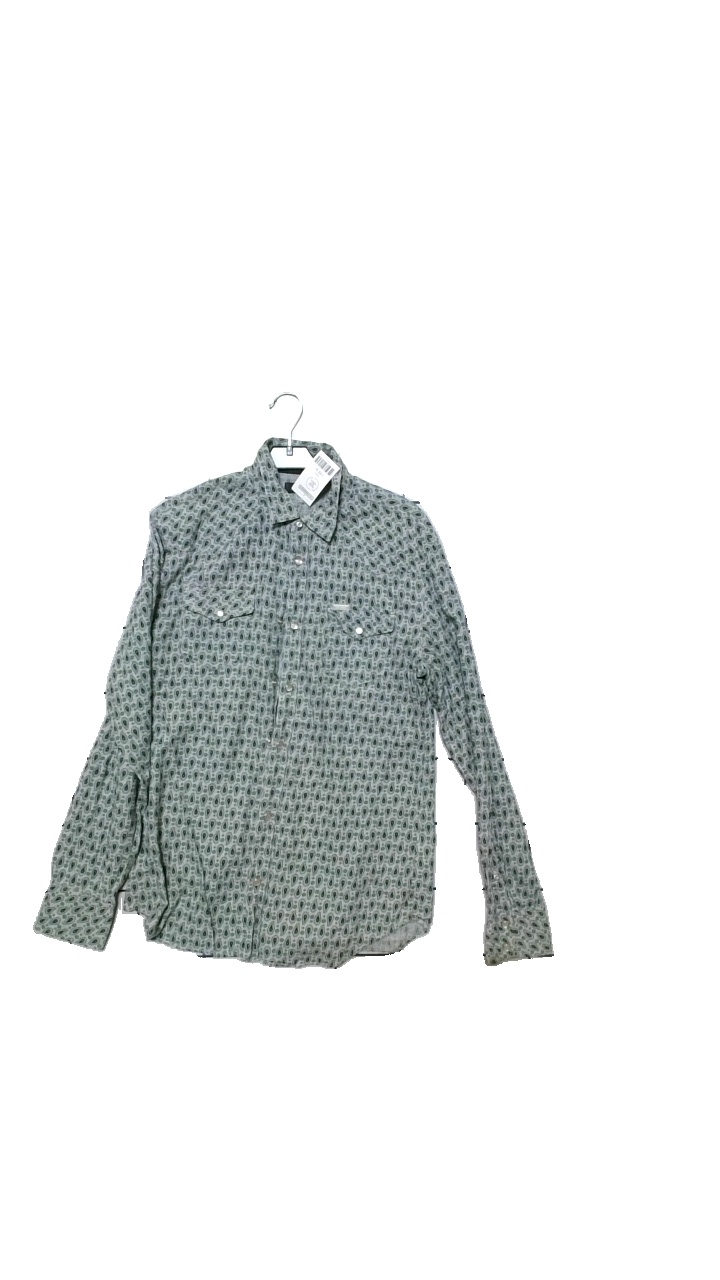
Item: Shirt (Men)
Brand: Diesel
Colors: Grey, Green
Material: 100% cotton
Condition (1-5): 5
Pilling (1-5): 5
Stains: Minor
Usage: Reuse
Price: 100-150